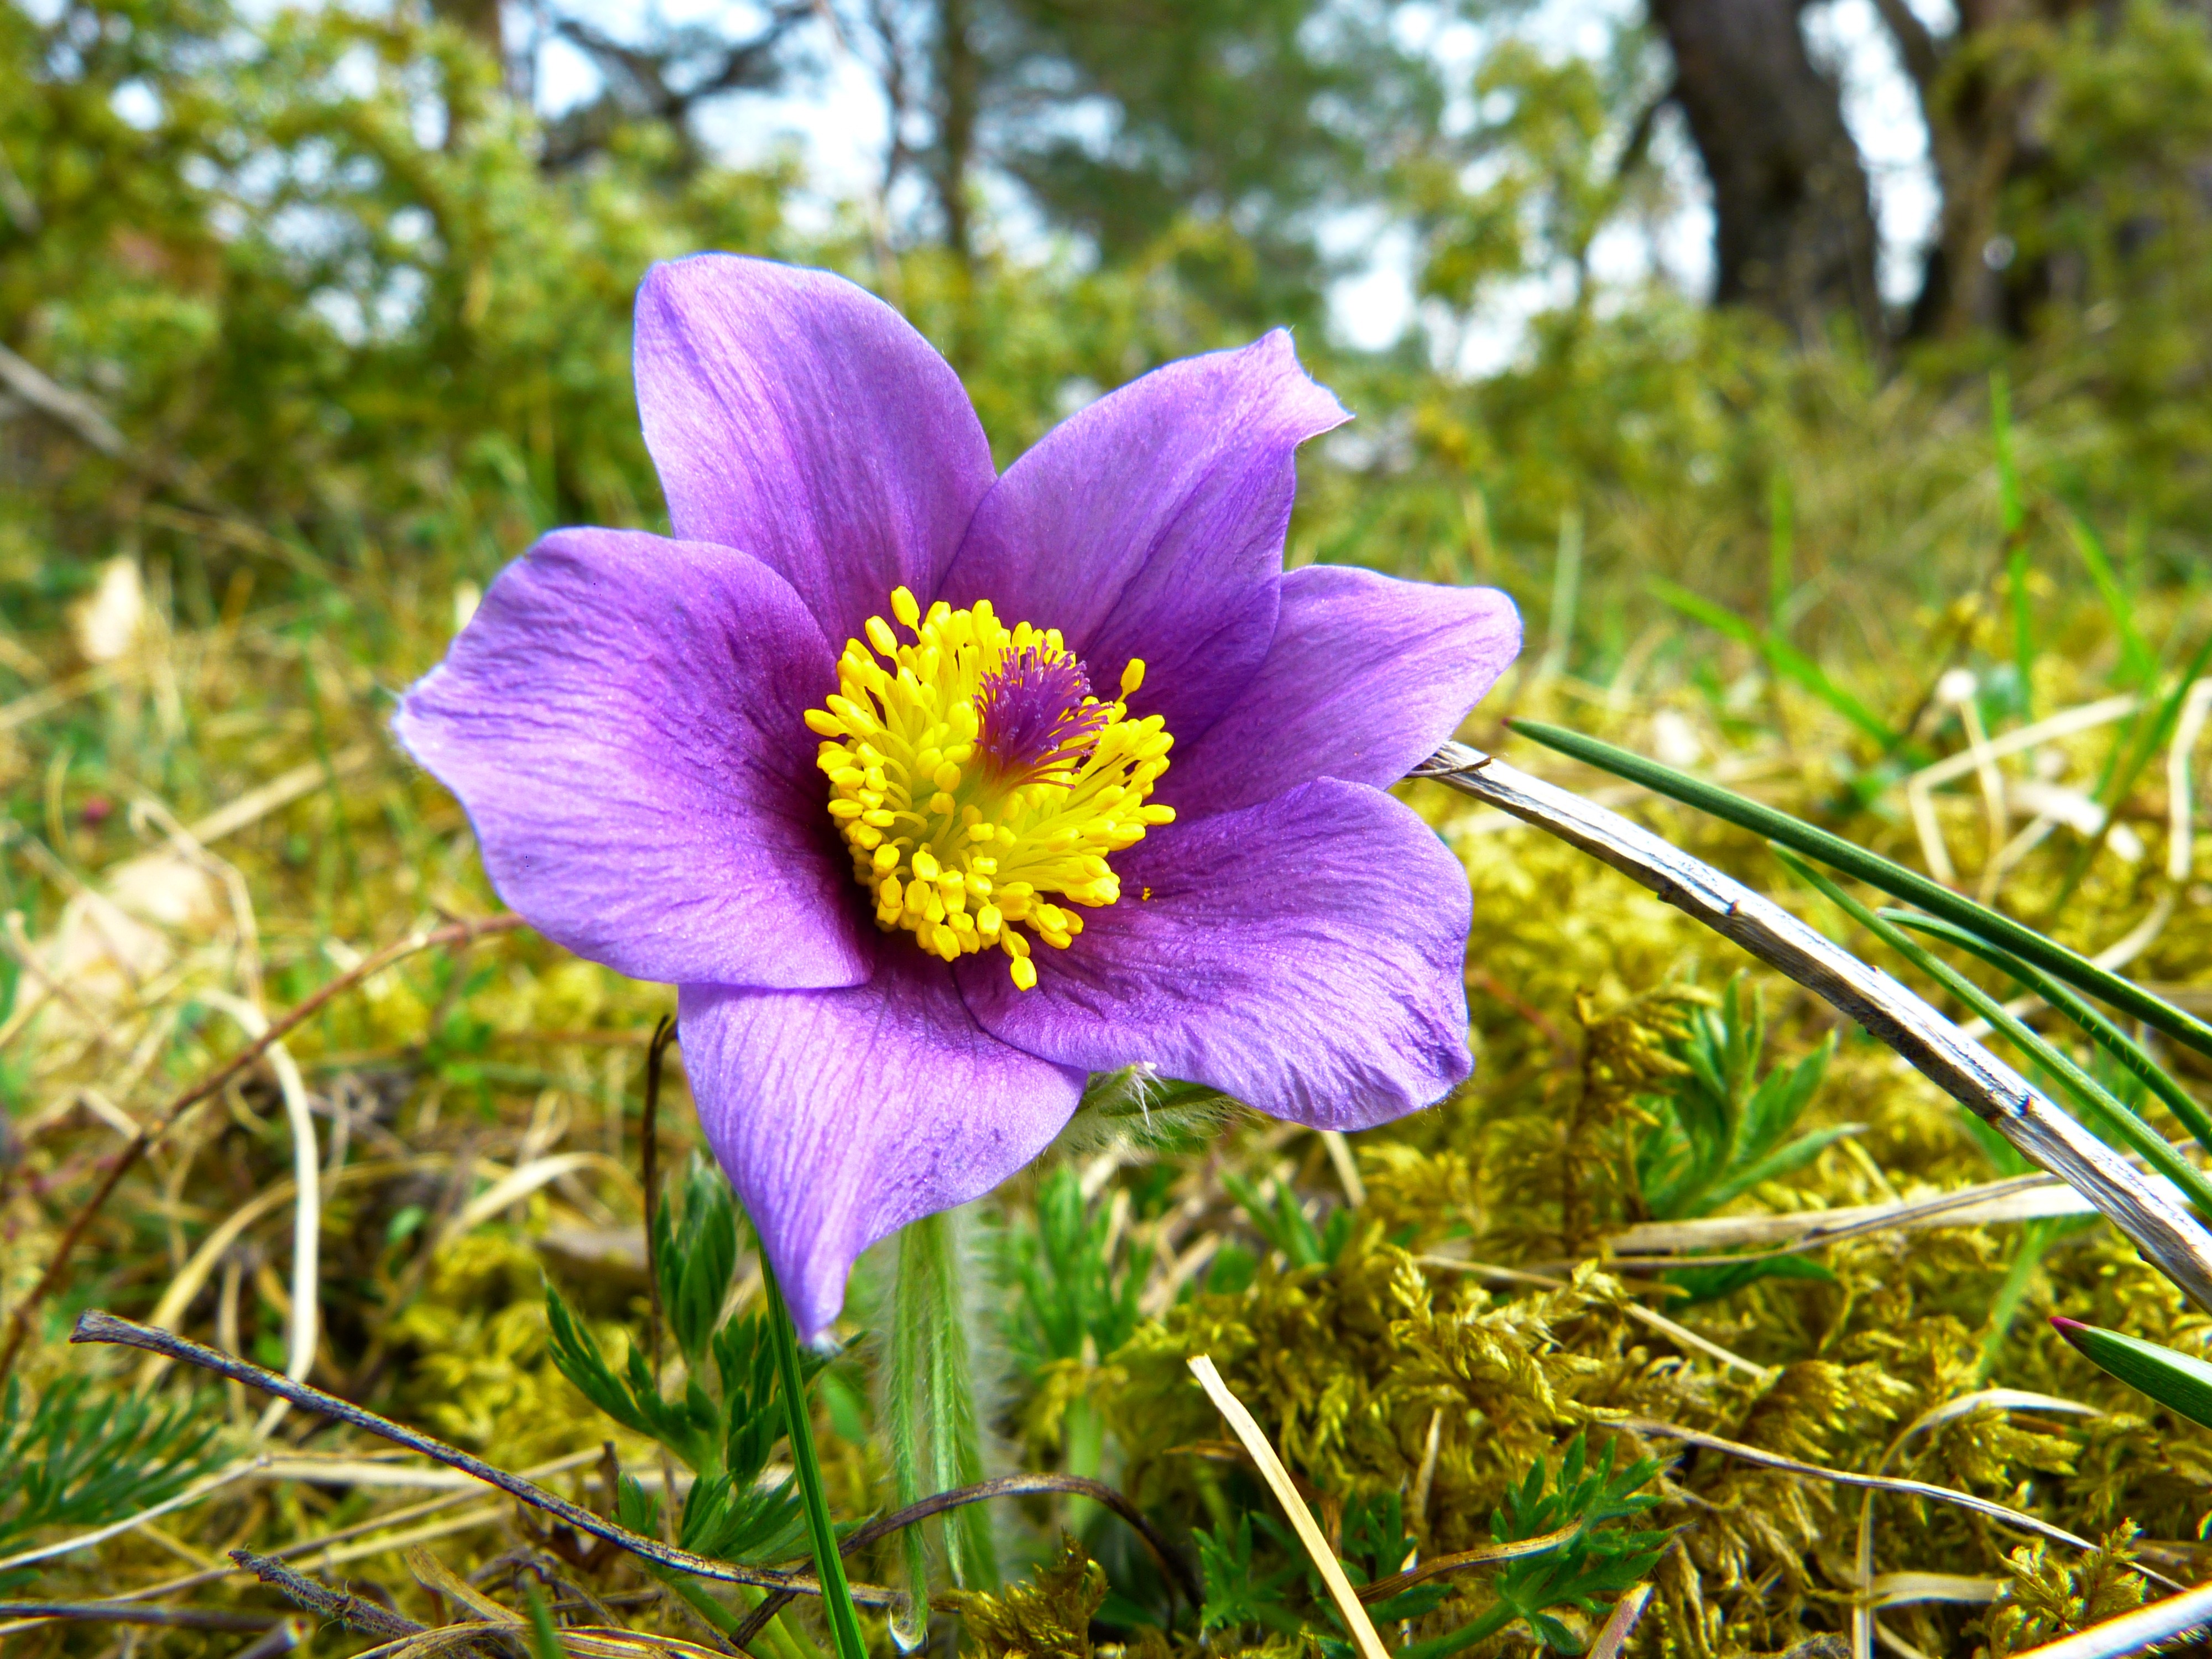
plant, meadow, flower, purple, petal, spring, botany, blue, flora, wildflower, crocus, macro photography, pasque flower, common pasque flower, dry plant, pulsatilla vulgaris, flowering plant, hahnenfu gew chs, land plant